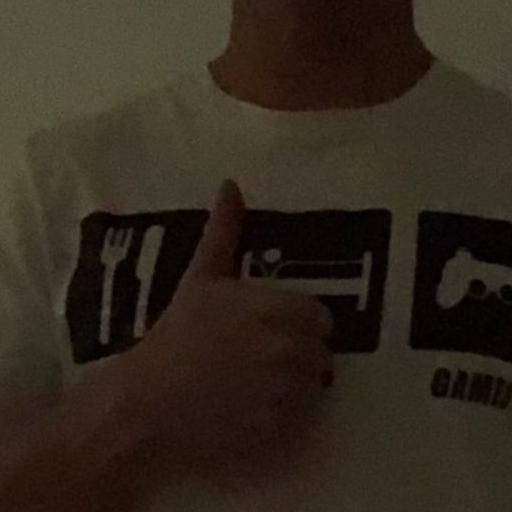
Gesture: like